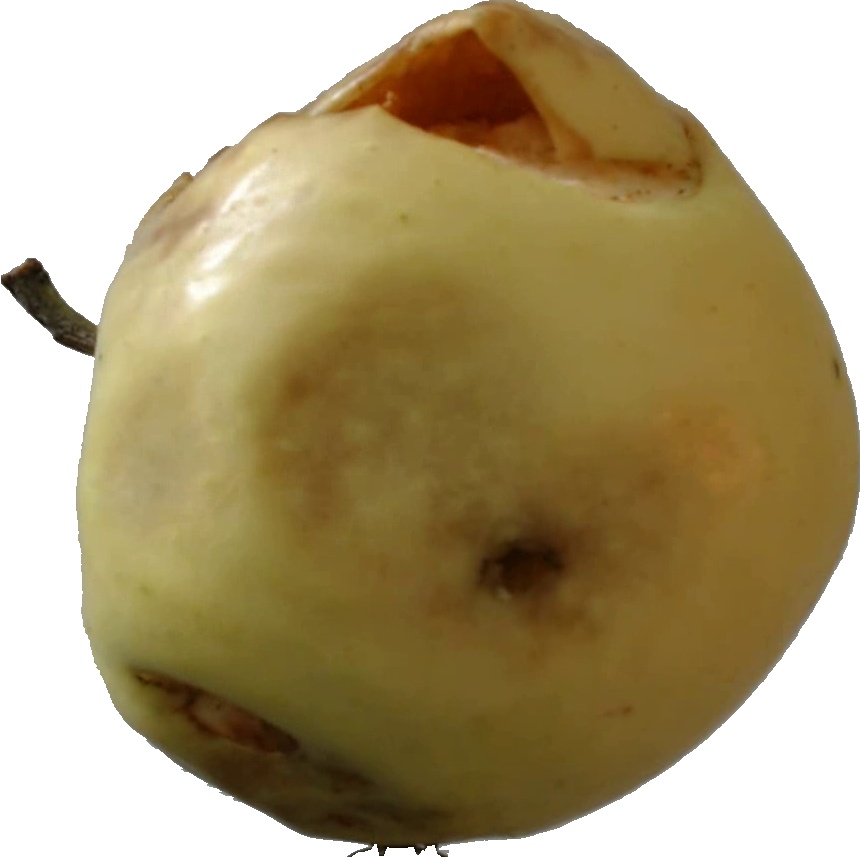
Label: apple_hit_1